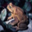
Label: frog